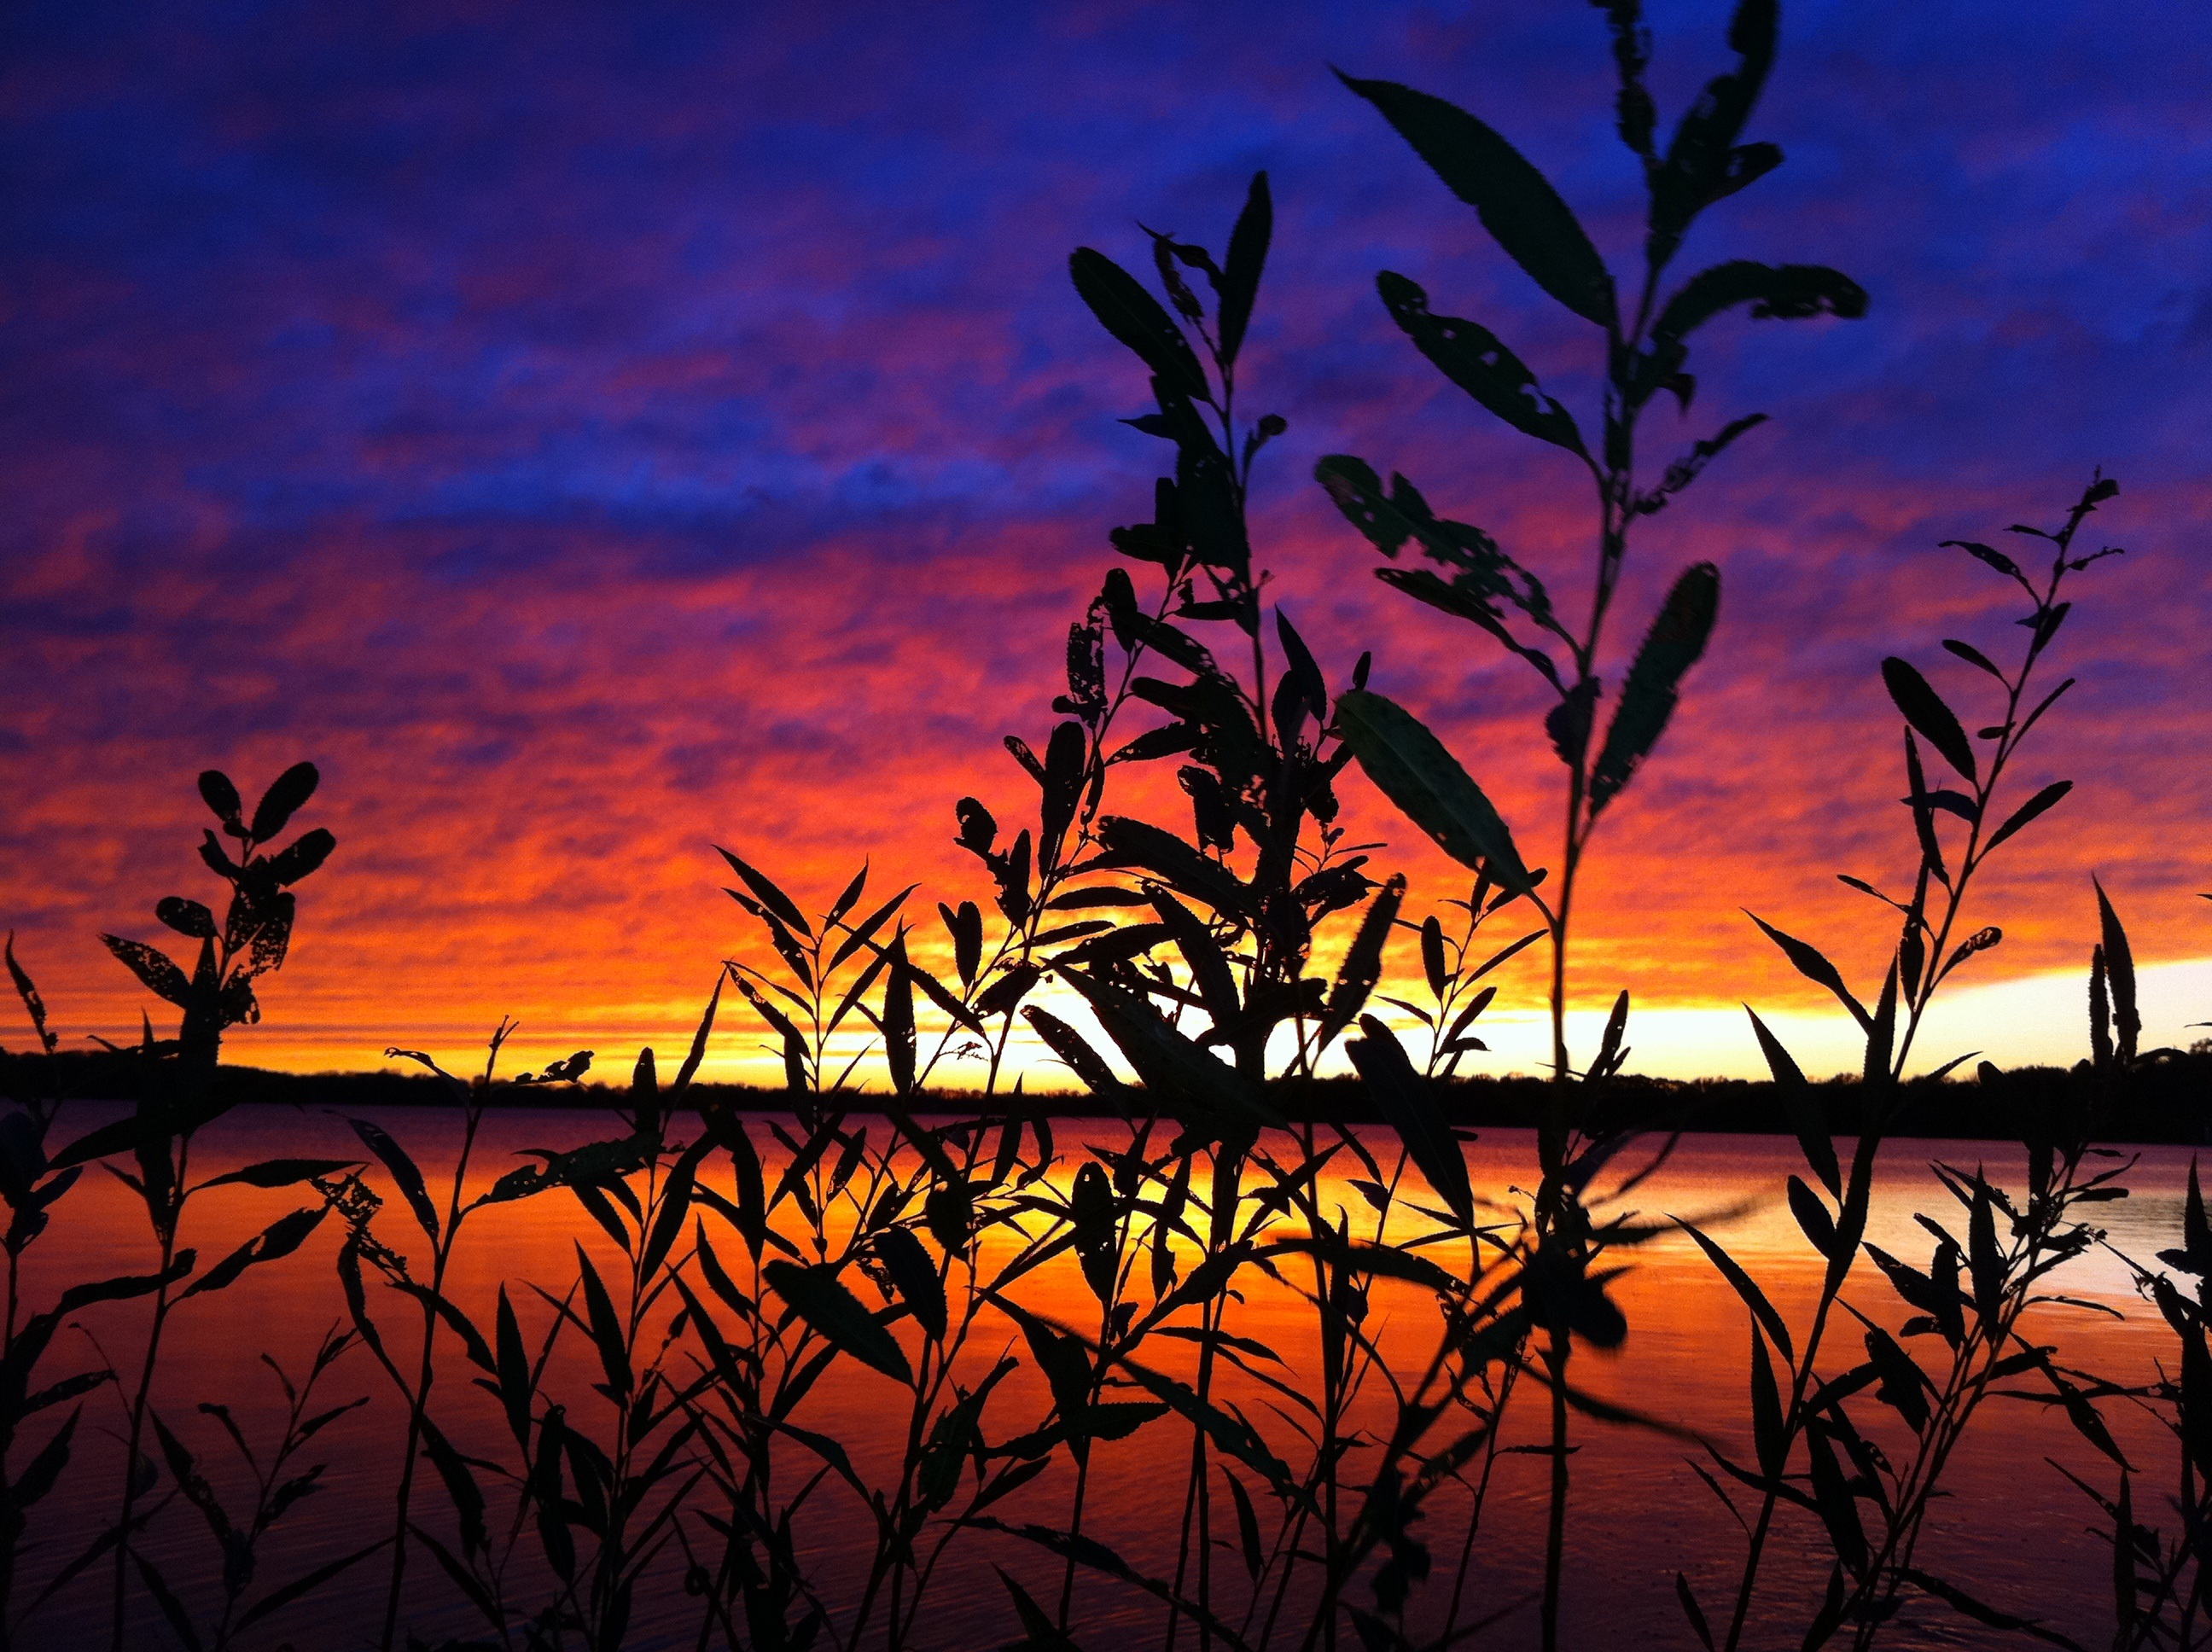
water, horizon, branch, sky, sunrise, sunset, prairie, morning, lake, dawn, dusk, evening, color, savanna, clouds, midwest, wisconsin, afterglow, red sky at morning, powers lake